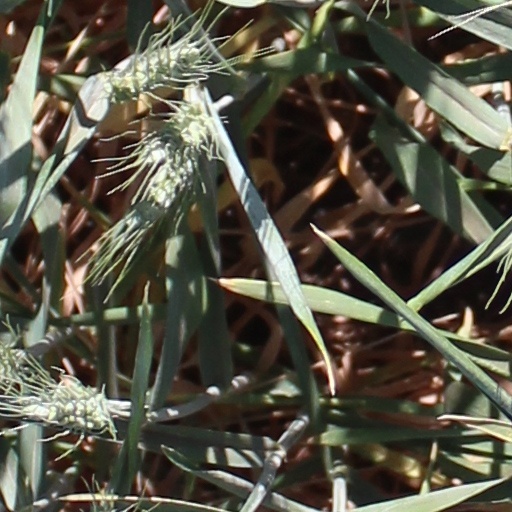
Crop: wheat